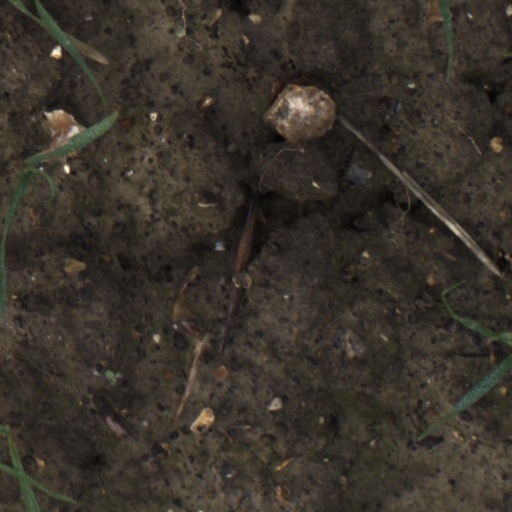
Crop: wheat